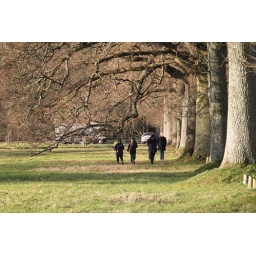
The village green is surrounded by really beautiful trees and is a very popular place for walking in all seasons.